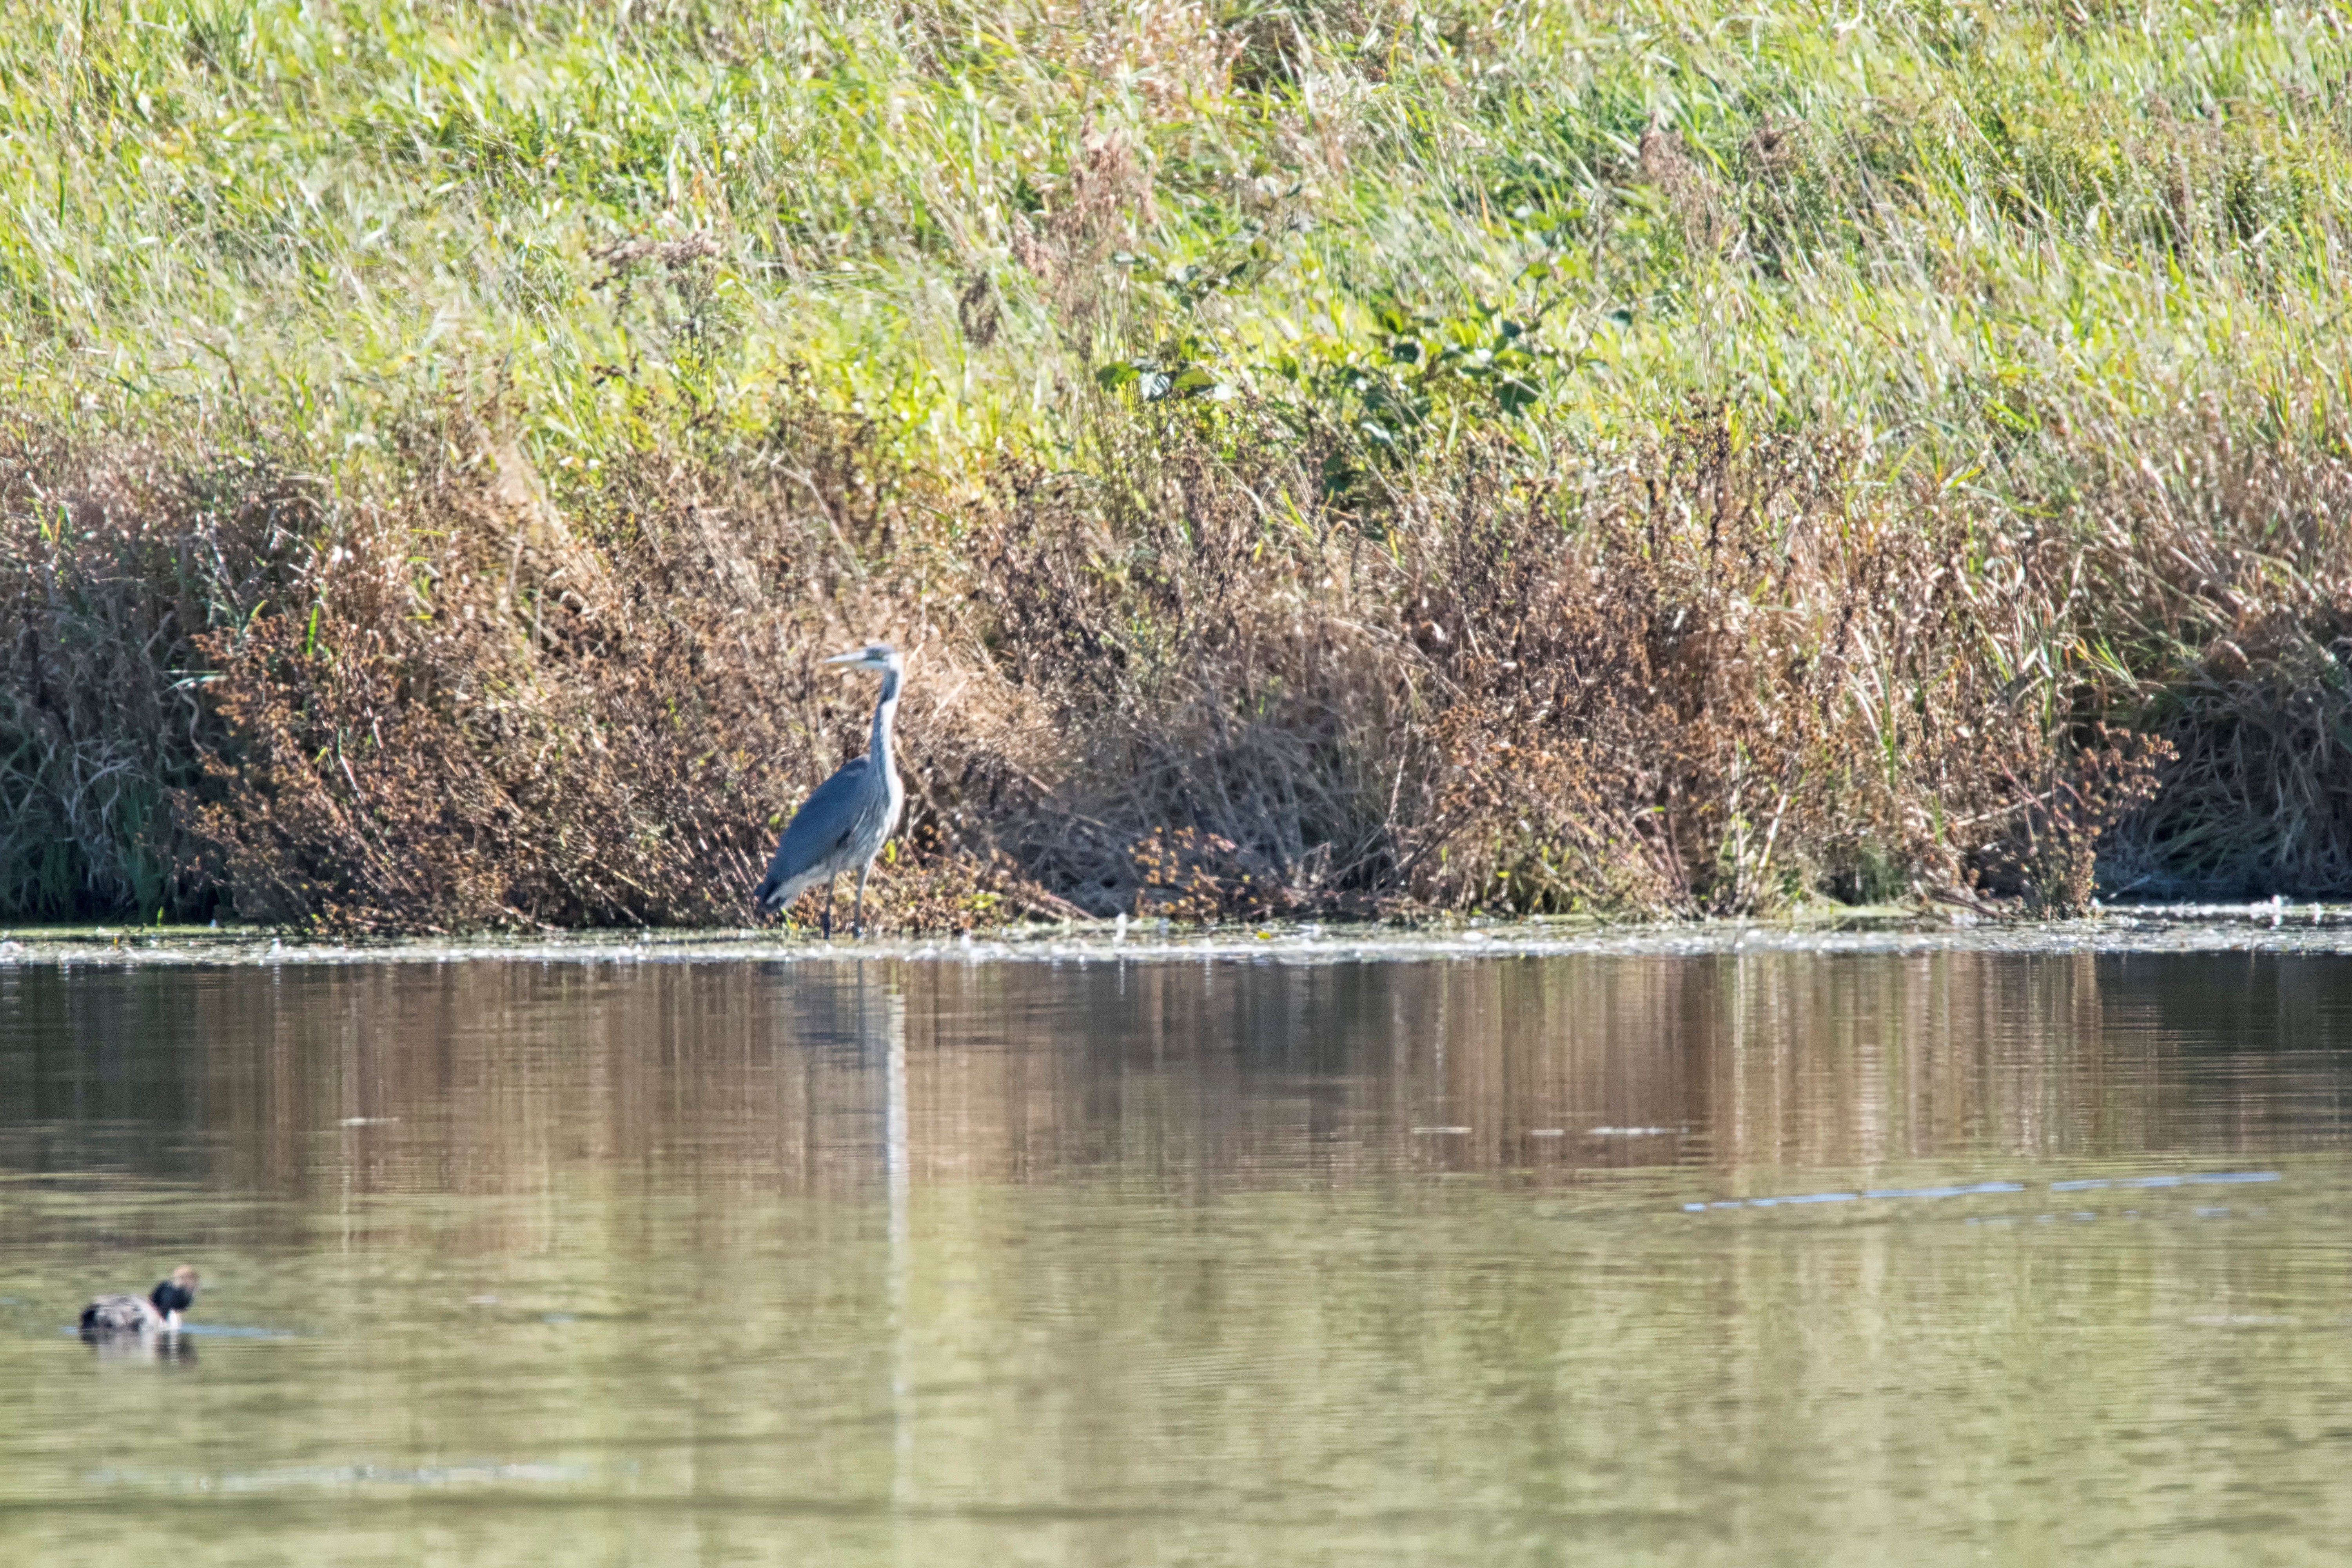
water, bird, river, pond, wildlife, blue, reservoir, fauna, grand, great, canada, wetland, quebec, heron, sherbrooke, oiseau